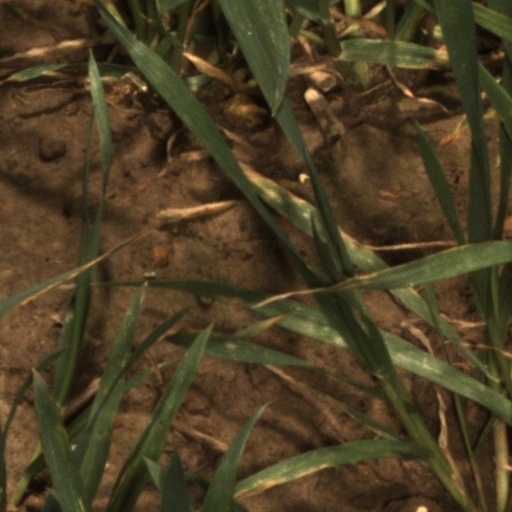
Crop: wheat